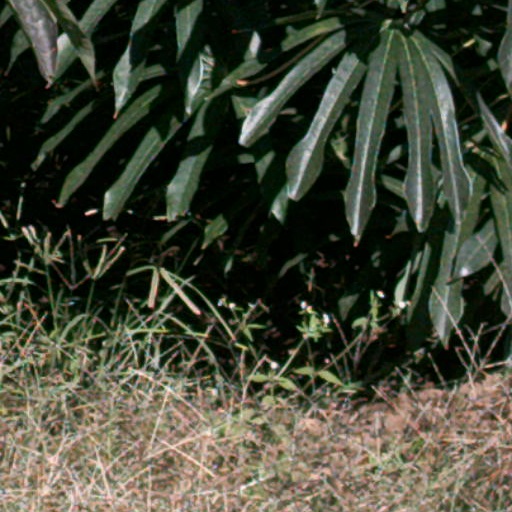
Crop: cassava